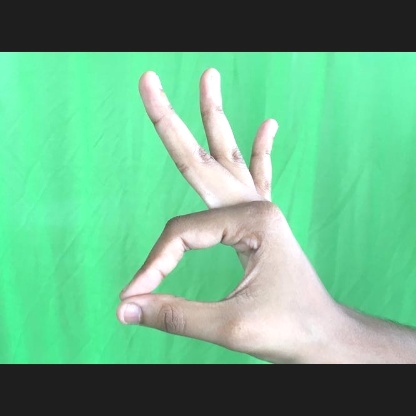
Mudra: Hamsasyam